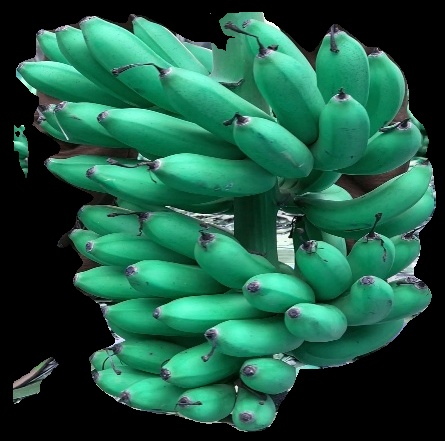
Variety: rasbale
Grade: grade1